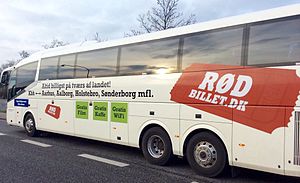
Rødbillet.dk
Bus fra Rødbillet.dk i april 2015.
Bus fra Rødbillet.dk under en pause på rasteplads på Fyn.
Rødbillet.dk er en dansk transportvirksomhed, der driver et omfattende rutenetværk med fjernbusser i Danmark, samt enkelte ruter til Tyskland og Amsterdam. Selskabet blev grundlagt i 2012, og har hovedsæde i Viby ved Aarhus. Selskabet driver også Rute1000 fra Esbjerg og Aarhus til København.